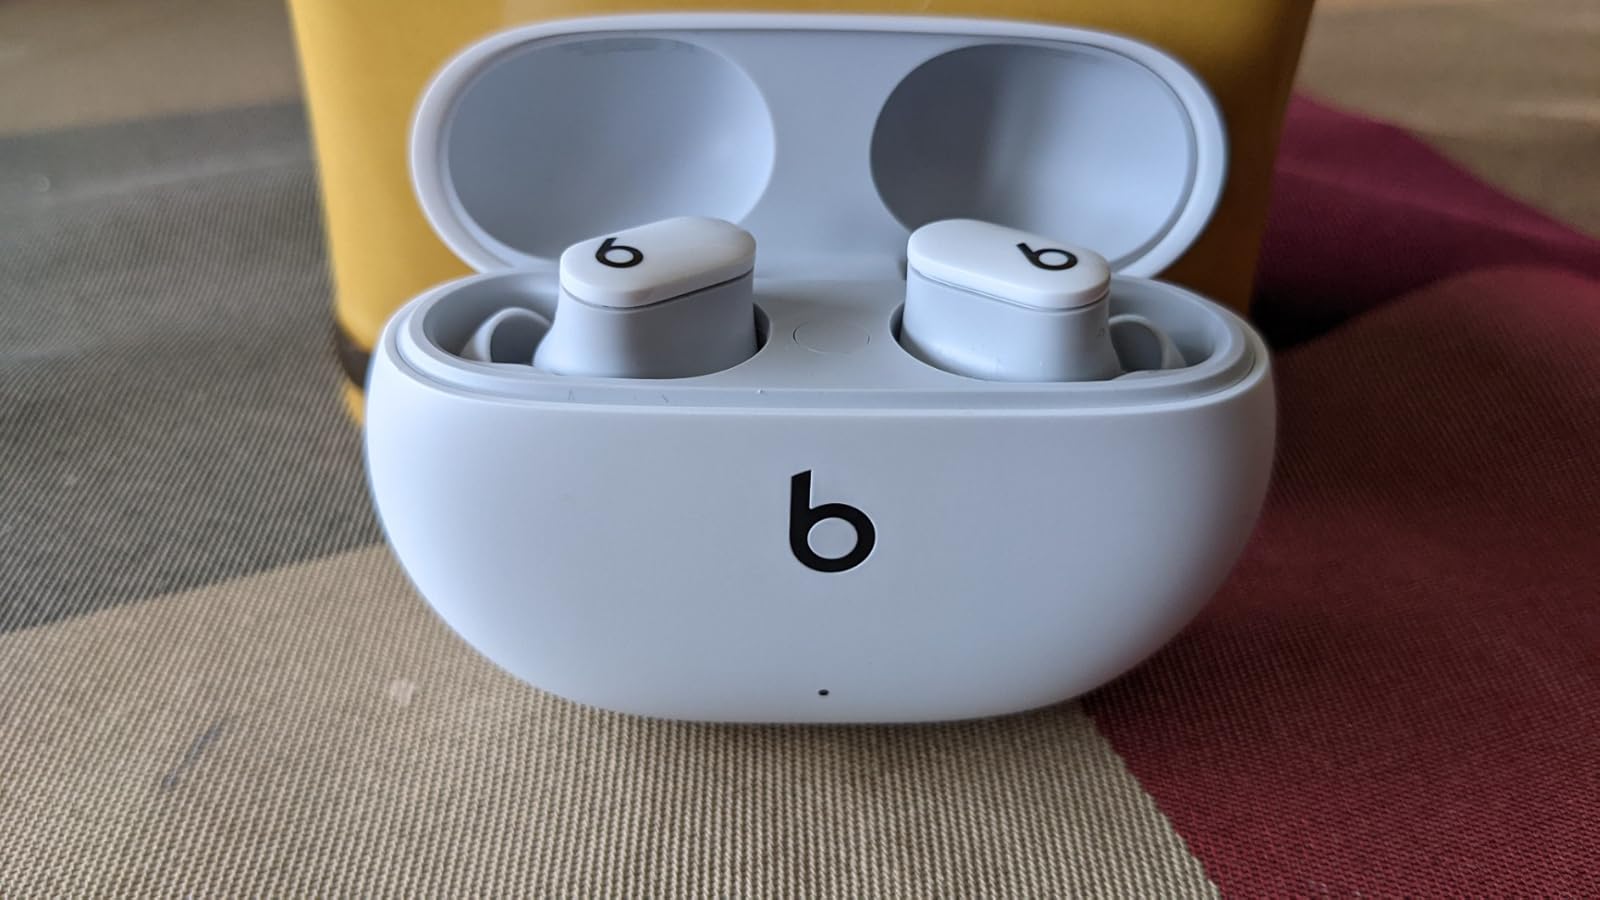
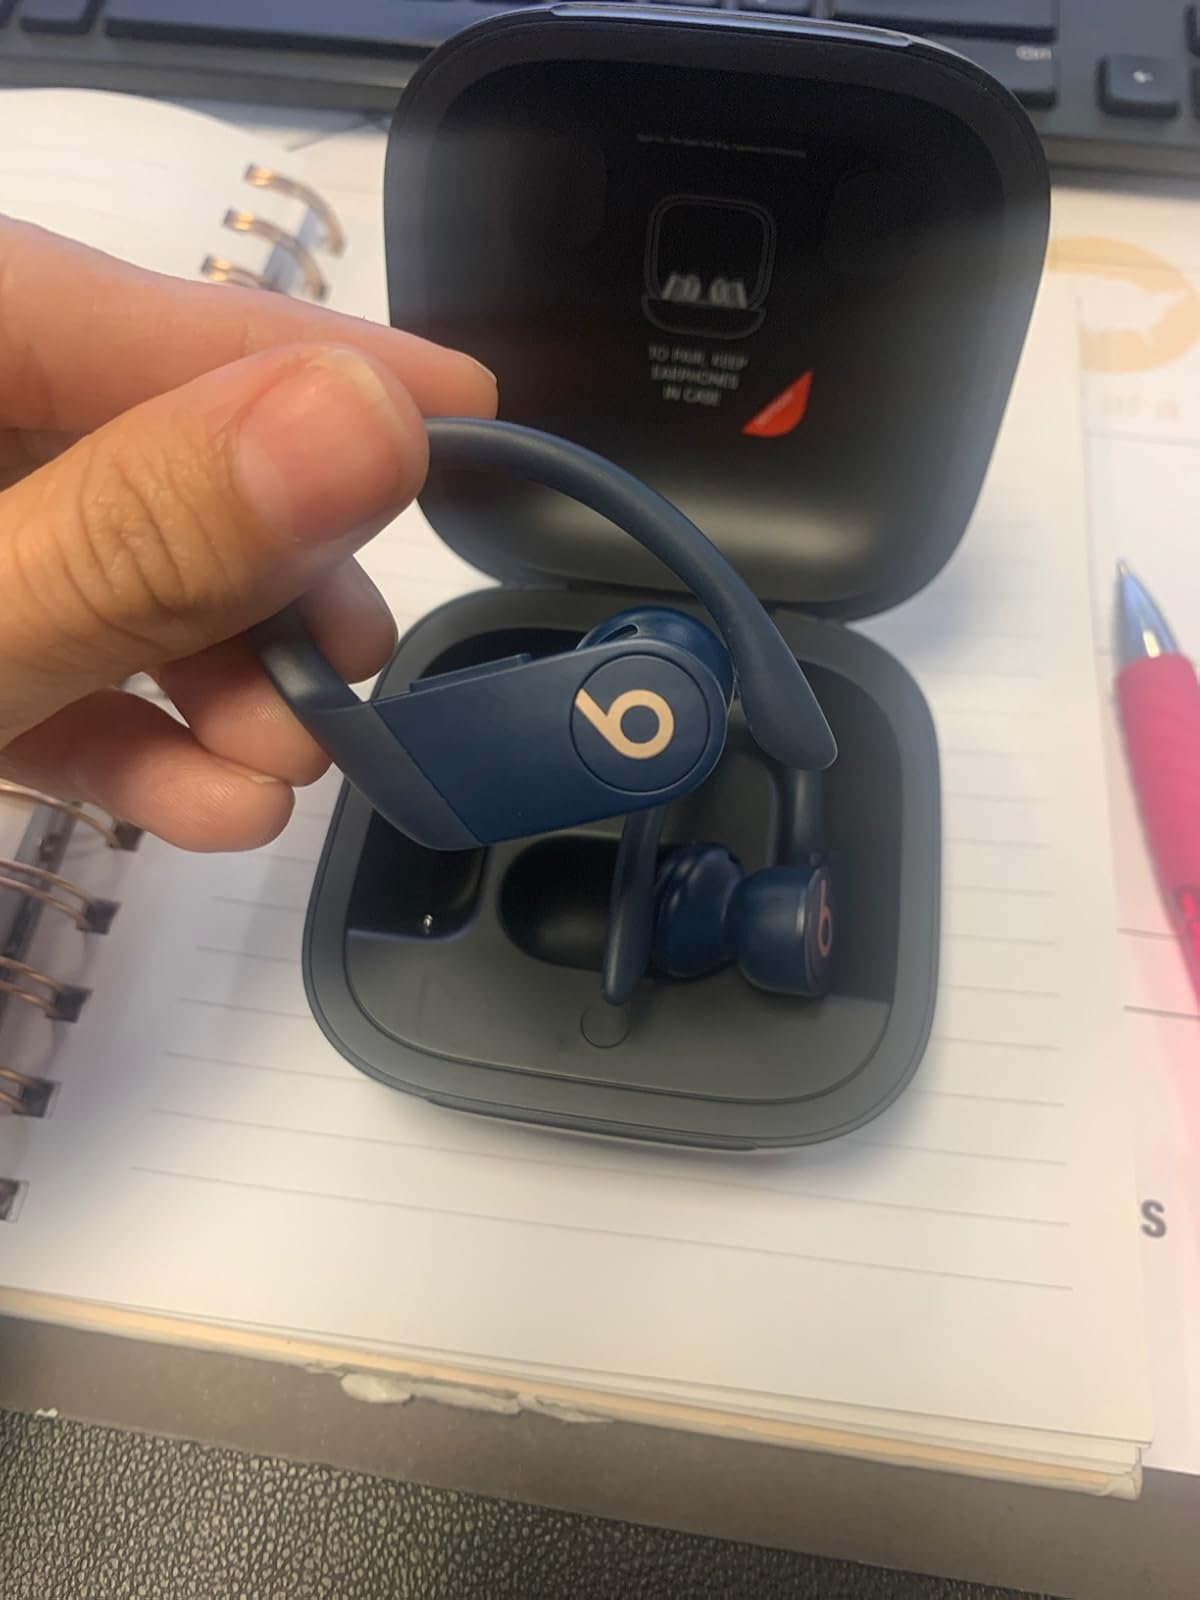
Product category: earbuds
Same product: no